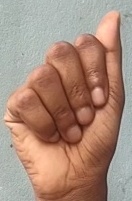
ASL sign: A